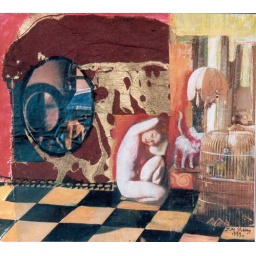
Girl with cat and bird in cage